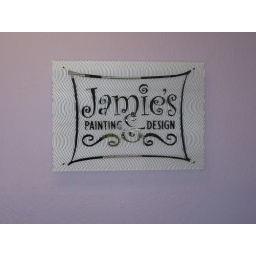
JPD glass sign in entryway